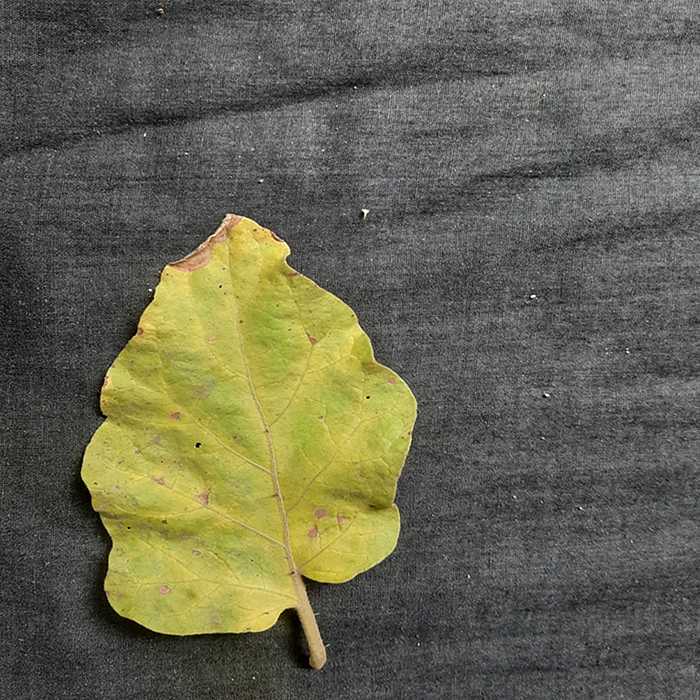
Plant: Eggplant
Label: Eggplant verticillium wilt